I Know Who Killed Me

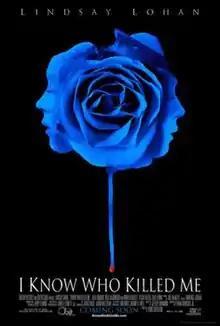
Theatrical release poster

I Know Who Killed Me is a 2007 American psychological thriller film directed by Chris Sivertson, from a screenplay by Jeff Hammond. The film stars Lindsay Lohan, Julia Ormond, Neal McDonough, and Brian Geraghty. The film's story revolves around a young woman who is abducted and tortured by a sadistic serial killer. After surviving the abduction, she insists that her identity is that of another woman.